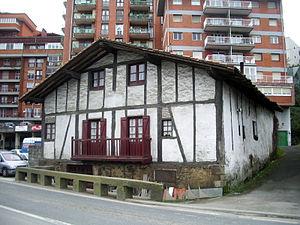
Txomin-Enea est un quartier de Saint-Sébastien, situé entre les quartiers de Loiola et de Martutene, dans la vallée de la rivière Urumea, entre les montagnes Zorroaga et Uba ou Ametzagaina. Le quartier comptait 700 habitants en 2005, bien que durant les dernières années la population a augmenté. Parfois, on considère Txomin-Enea comme une partie proche du quartier de Loiola, toutefois le premier possède une personnalité propre manifeste parmi ses habitants, les txomindarrak. De fait, sa structure urbaine se trouve totalement différente et possède ses festivités patronales propres.
Loiola officiellement et en basque ou Loyola en espagnol est un quartier de la ville de Saint-Sébastien.